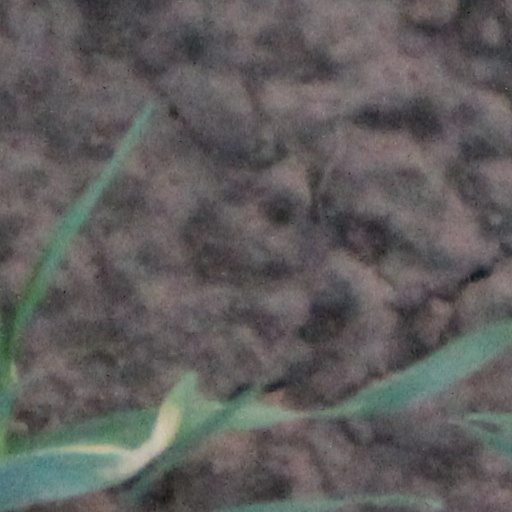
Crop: wheat